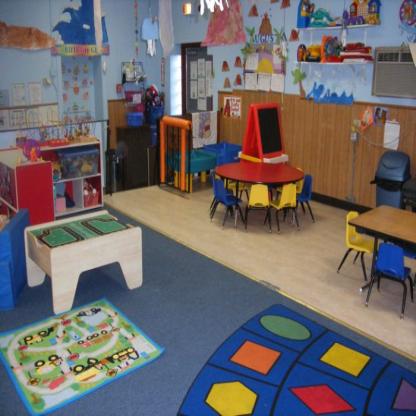
Scene: Indoor